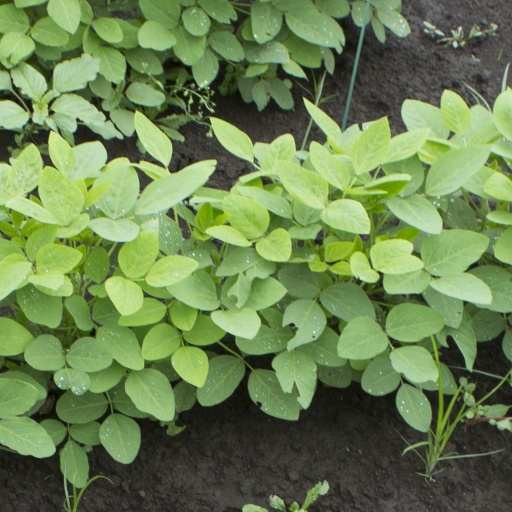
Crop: soybean